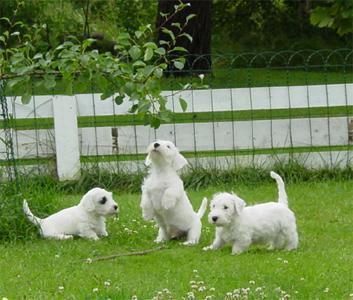
Sealyham_terrier